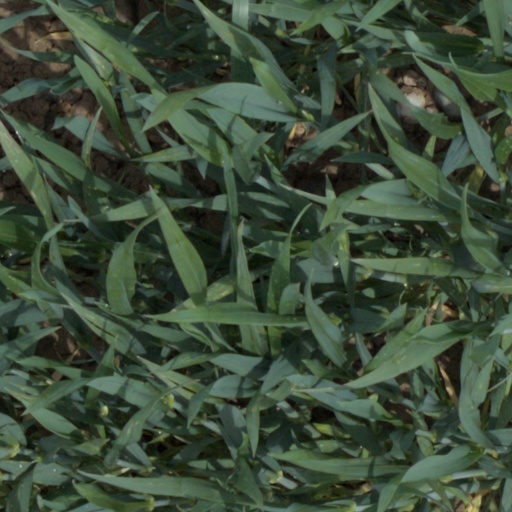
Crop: wheat